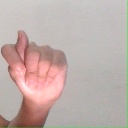
अक्षर: ट